Philam, Quezon City

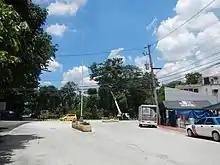
Earl Carroll Civic Park as seen from a wide road in Philam Homes

As a barangay, Philam is governed by an elected barangay captain. Since 2019, the elected barangay captain of Philam Homes is Simplicio Hermogenes. Alongside the barangay government, the Philam Homeowners Association help in the security and maintenance of the community and all of its amenities. Being a gated community, entry into the barangay and other surveillance features is maintained by private security personnel managed by the Philam Homeowners Association. The barangay government and the homeowners association are based in the Clubhouse Complex along Baguio Road, Philam Homes, Quezon City.